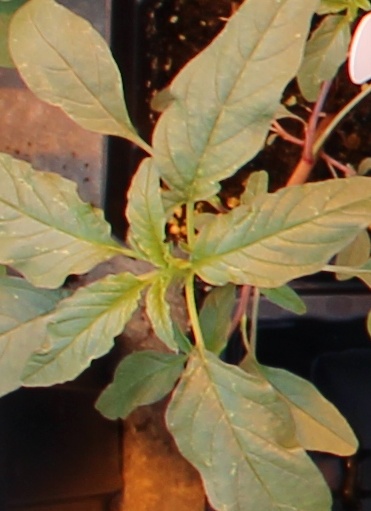
Label: Waterhemp